Senkaku Islands dispute

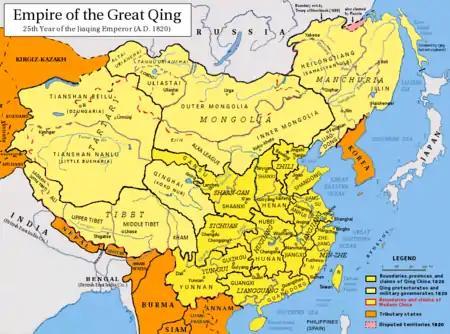
Qing dynasty in 1820, with provinces in yellow, military governorates and protectorates in light yellow, tributary states in orange.

The First Sino-Japanese War broke out in 1894 and after the Qing dynasty of China lost the war, both countries signed the Treaty of Shimonoseki on 17 April 1895. In Article 2(b) the Treaty stated that "the island of Formosa, together with all islands appertaining or belonging to the said island of Formosa" should be ceded to Japan. Although the Treaty did not specifically name every ceded island, the PRC and ROC argue that Japan did not include the islands as part of Okinawa Prefecture prior to 1894, and that the eventual inclusion occurred only as a consequence of China's cession of Taiwan and the Pescadores to Japan after the Sino-Japanese War.